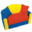
Label: couch